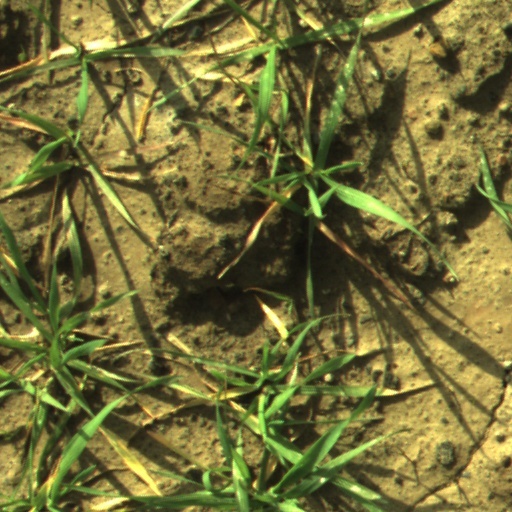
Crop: wheat